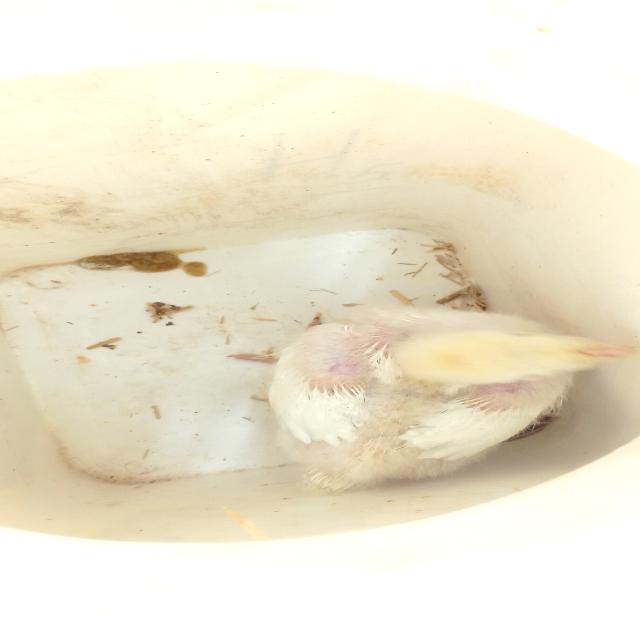
Weight: 668 g